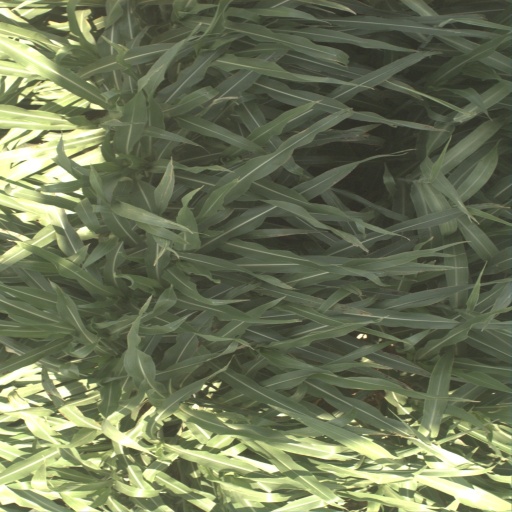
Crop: sorghum